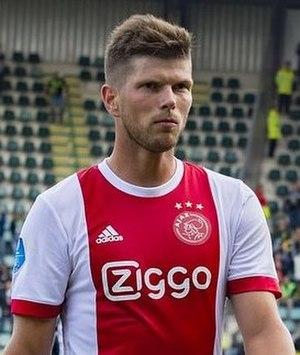
Dirk Jan Klaas Huntelaar, dit Klaas-Jan Huntelaar, né le 12 août 1983 à Drempt, est un footballeur international néerlandais, évoluant au poste d'attaquant de pointe avec l'équipe des Pays-Bas et l'Ajax Amsterdam.